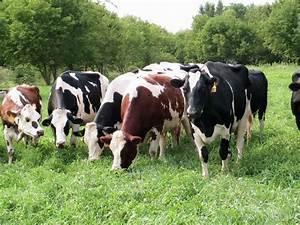
cow